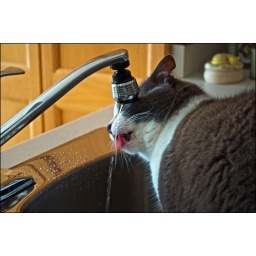
Happy Furry Friday from thirsty Flint... He is down in the kitchen sink. He loves water from the tap..